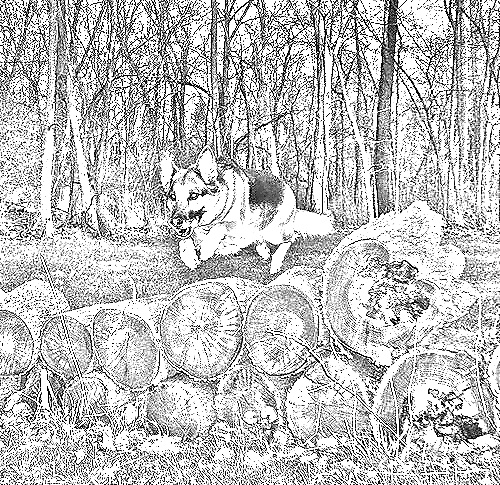
Portrait style: Sketch Portrait